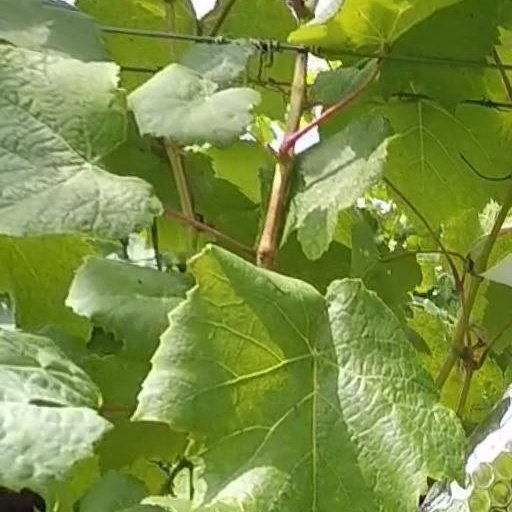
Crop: grape